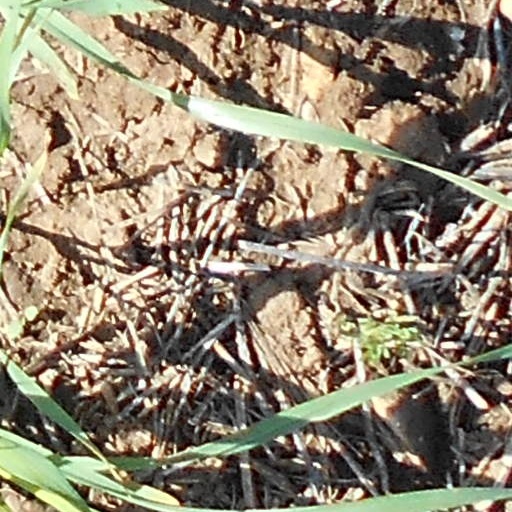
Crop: wheat